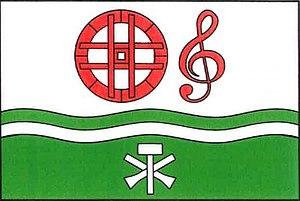
Hudčice est une commune du district de Příbram, dans la région de Bohême-Centrale, en République tchèque. Sa population s'élevait à 253 habitants en 2020.